Domestication of vertebrates

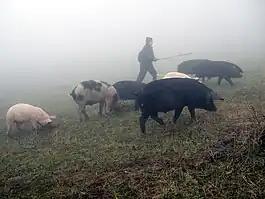
Pig herding in fog, Armenia. Human selection for domestic traits is not affected by later gene flow from wild boar.

The directed pathway was a more deliberate and directed process initiated by humans with the goal of domesticating a free-living animal. It probably only came into being once people were familiar with either commensal or prey-pathway domesticated animals. These animals were likely not to possess many of the behavioral preadaptions some species show before domestication. Therefore, the domestication of these animals requires more deliberate effort by humans to work around behaviors that do not assist domestication, with increased technological assistance needed.